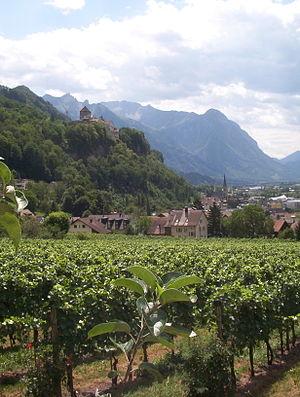
La viticulture au Liechtenstein, située au cœur des Alpes, dans un climat continental, fait de cette principauté la plus petite région viticole du monde. Elle a pu de développer grâce à un vignoble occupant de fortes pentes allant jusqu'à 50 %, en forme d'amphithéâtre et exposé au sud.
Le château de Vaduz est la résidence officielle de la Maison princière liechtensteinoise. Il est situé sur une terrasse rocheuse au-dessus de Vaduz, la capitale de la Principauté de Liechtenstein, entre la Suisse et l'Autriche. C'est une résidence privée qui ne peut être visitée ; le prince régnant y reçoit ses invités officiels.